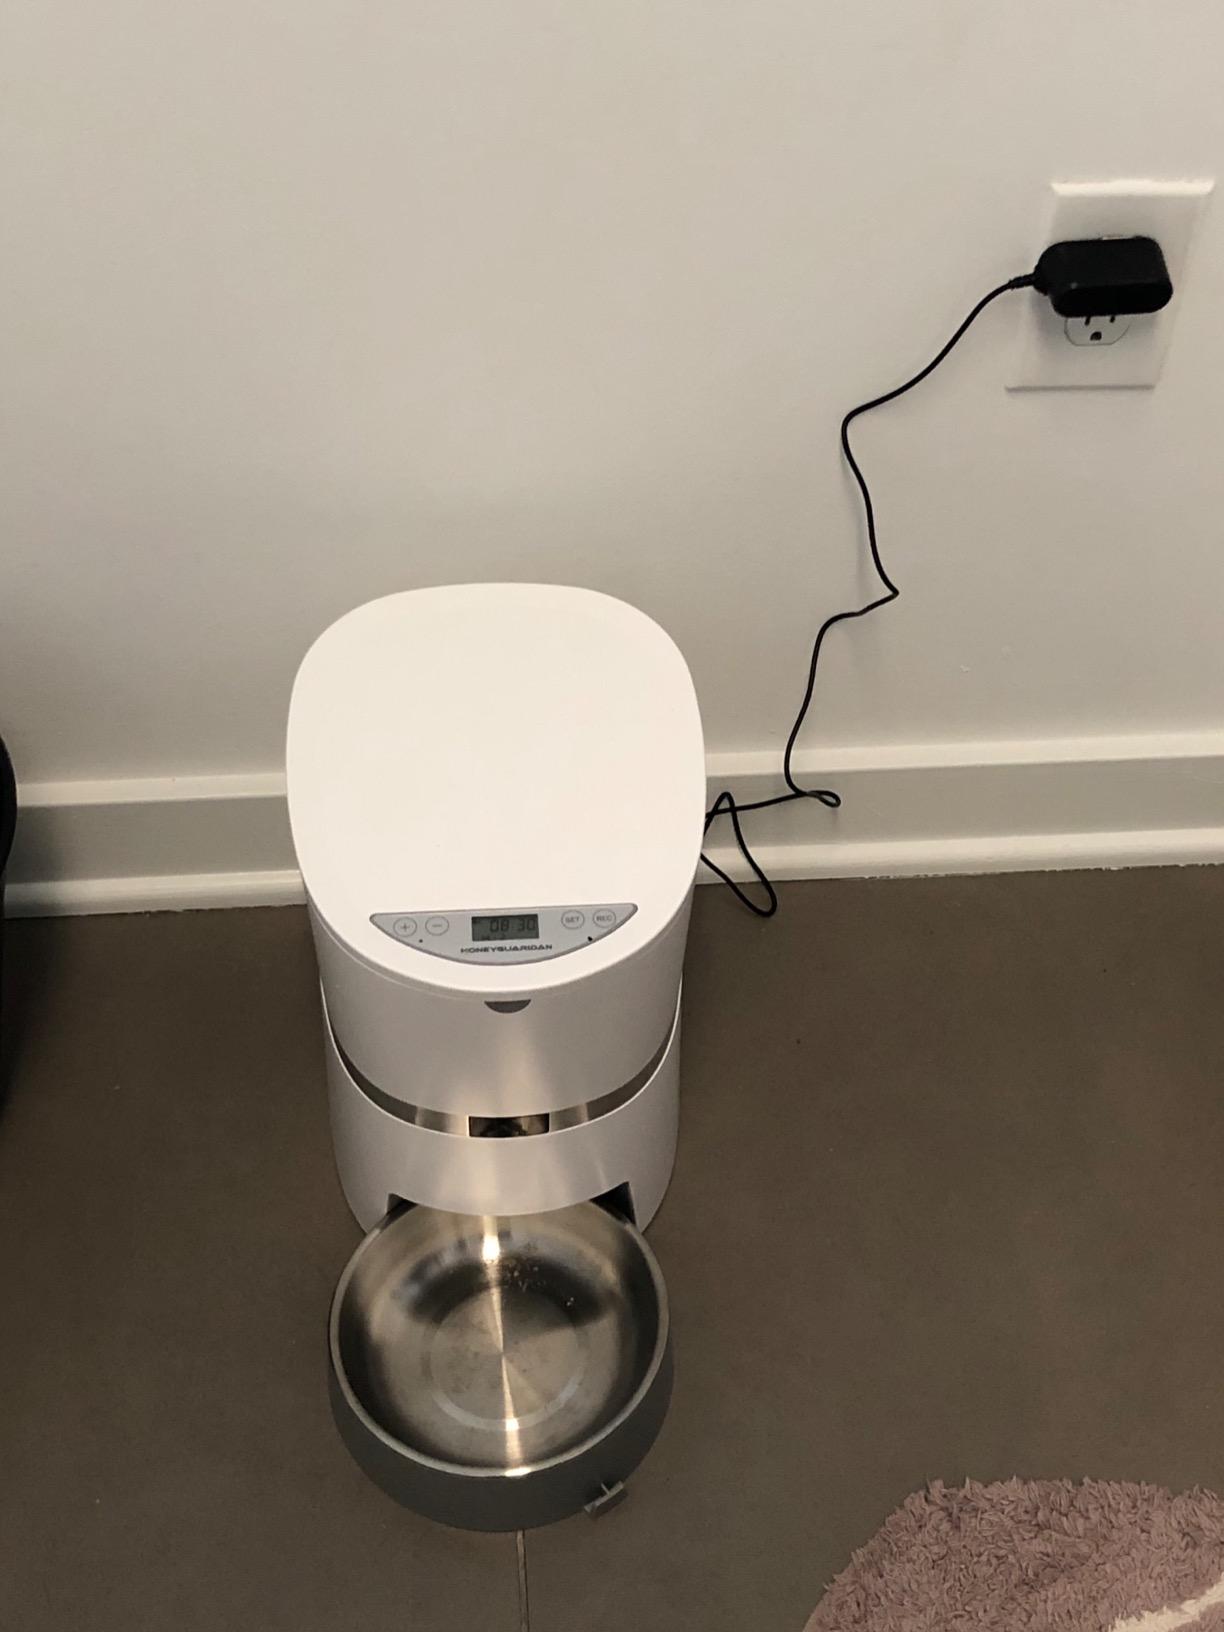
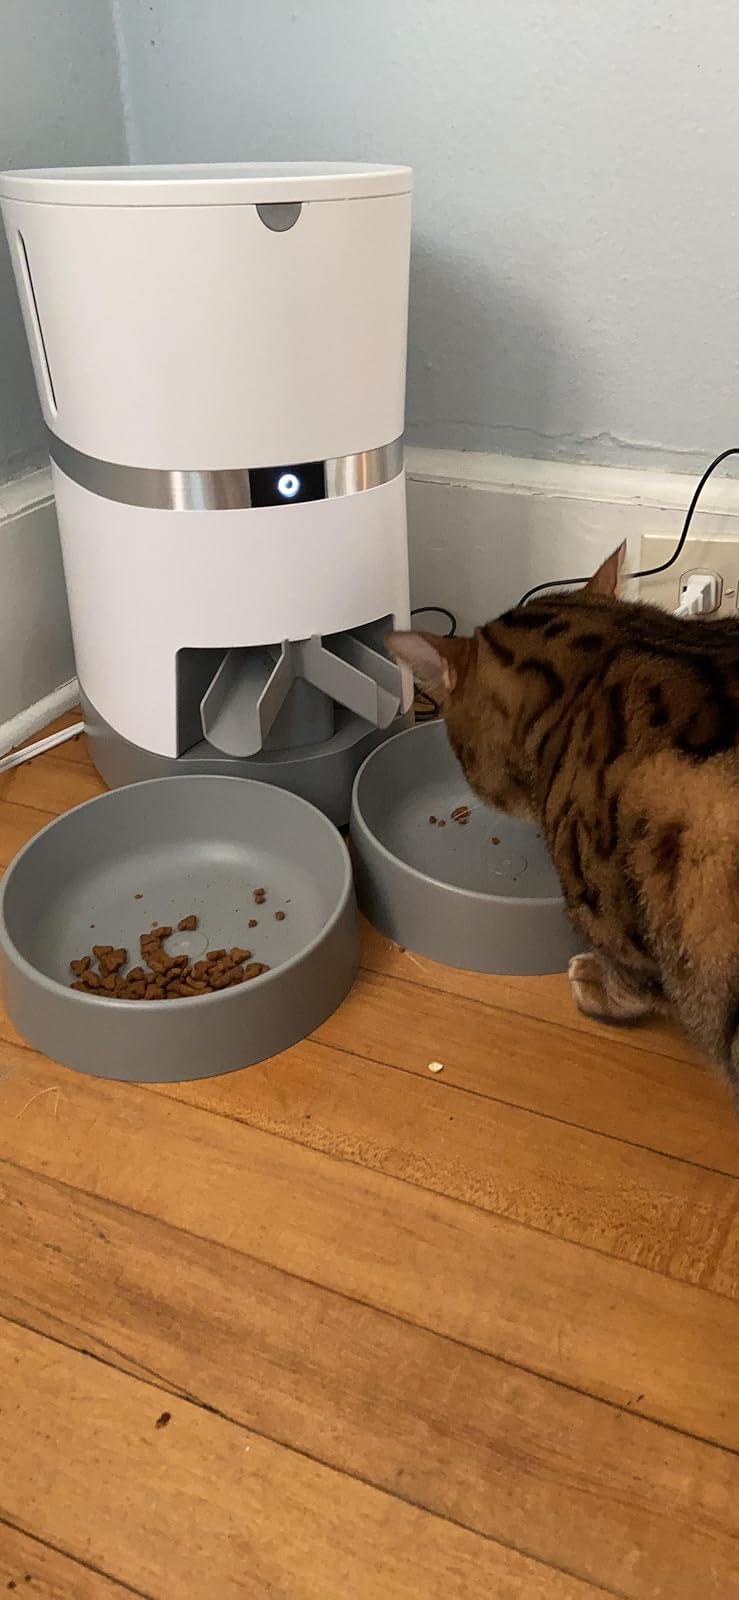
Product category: items_feeder
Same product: no